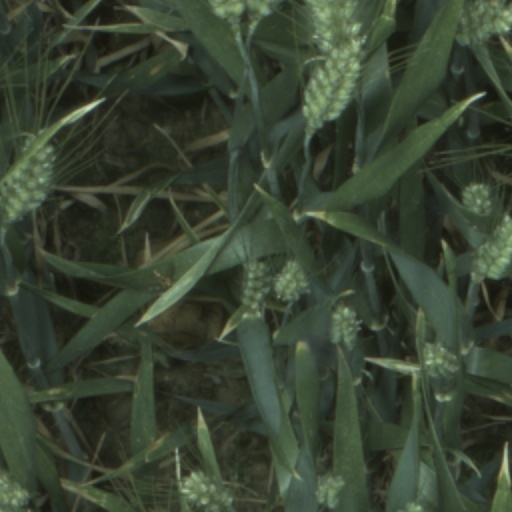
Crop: wheat